Mary Ellen Welch Greenway

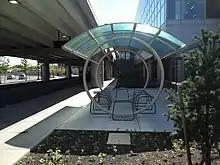
Bicycle parking at Logan Rental Car Center, accessible from the Greenway

Originally, the line in East Boston was built for industrial usage by the Grand Junction Railroad and Depot Company. At points, the Greenway parallels the tracks of the former Boston, Revere Beach and Lynn Railroad, now the MBTA's Blue Line. After Conrail abandoned the tracks, the area became a dumping ground, and the area was first cleaned up by residents in 1978. Supported by the Lila Wallace-Reader's Digest Fund, the Boston Natural Areas Fund and local advocates, The Trust for Public Land started the process to acquire the abandoned rail corridor to transform into a greenway and bike trail. In 1997, The Trust for Public Land received 1.2 miles of the corridor as a donation from Conrail. Mitigation funds from the Massachusetts Highway Department and EPA paid for the clean-up costs. A year later the first 1/2 mile segment was transferred from The Trust for Public Land to the city.